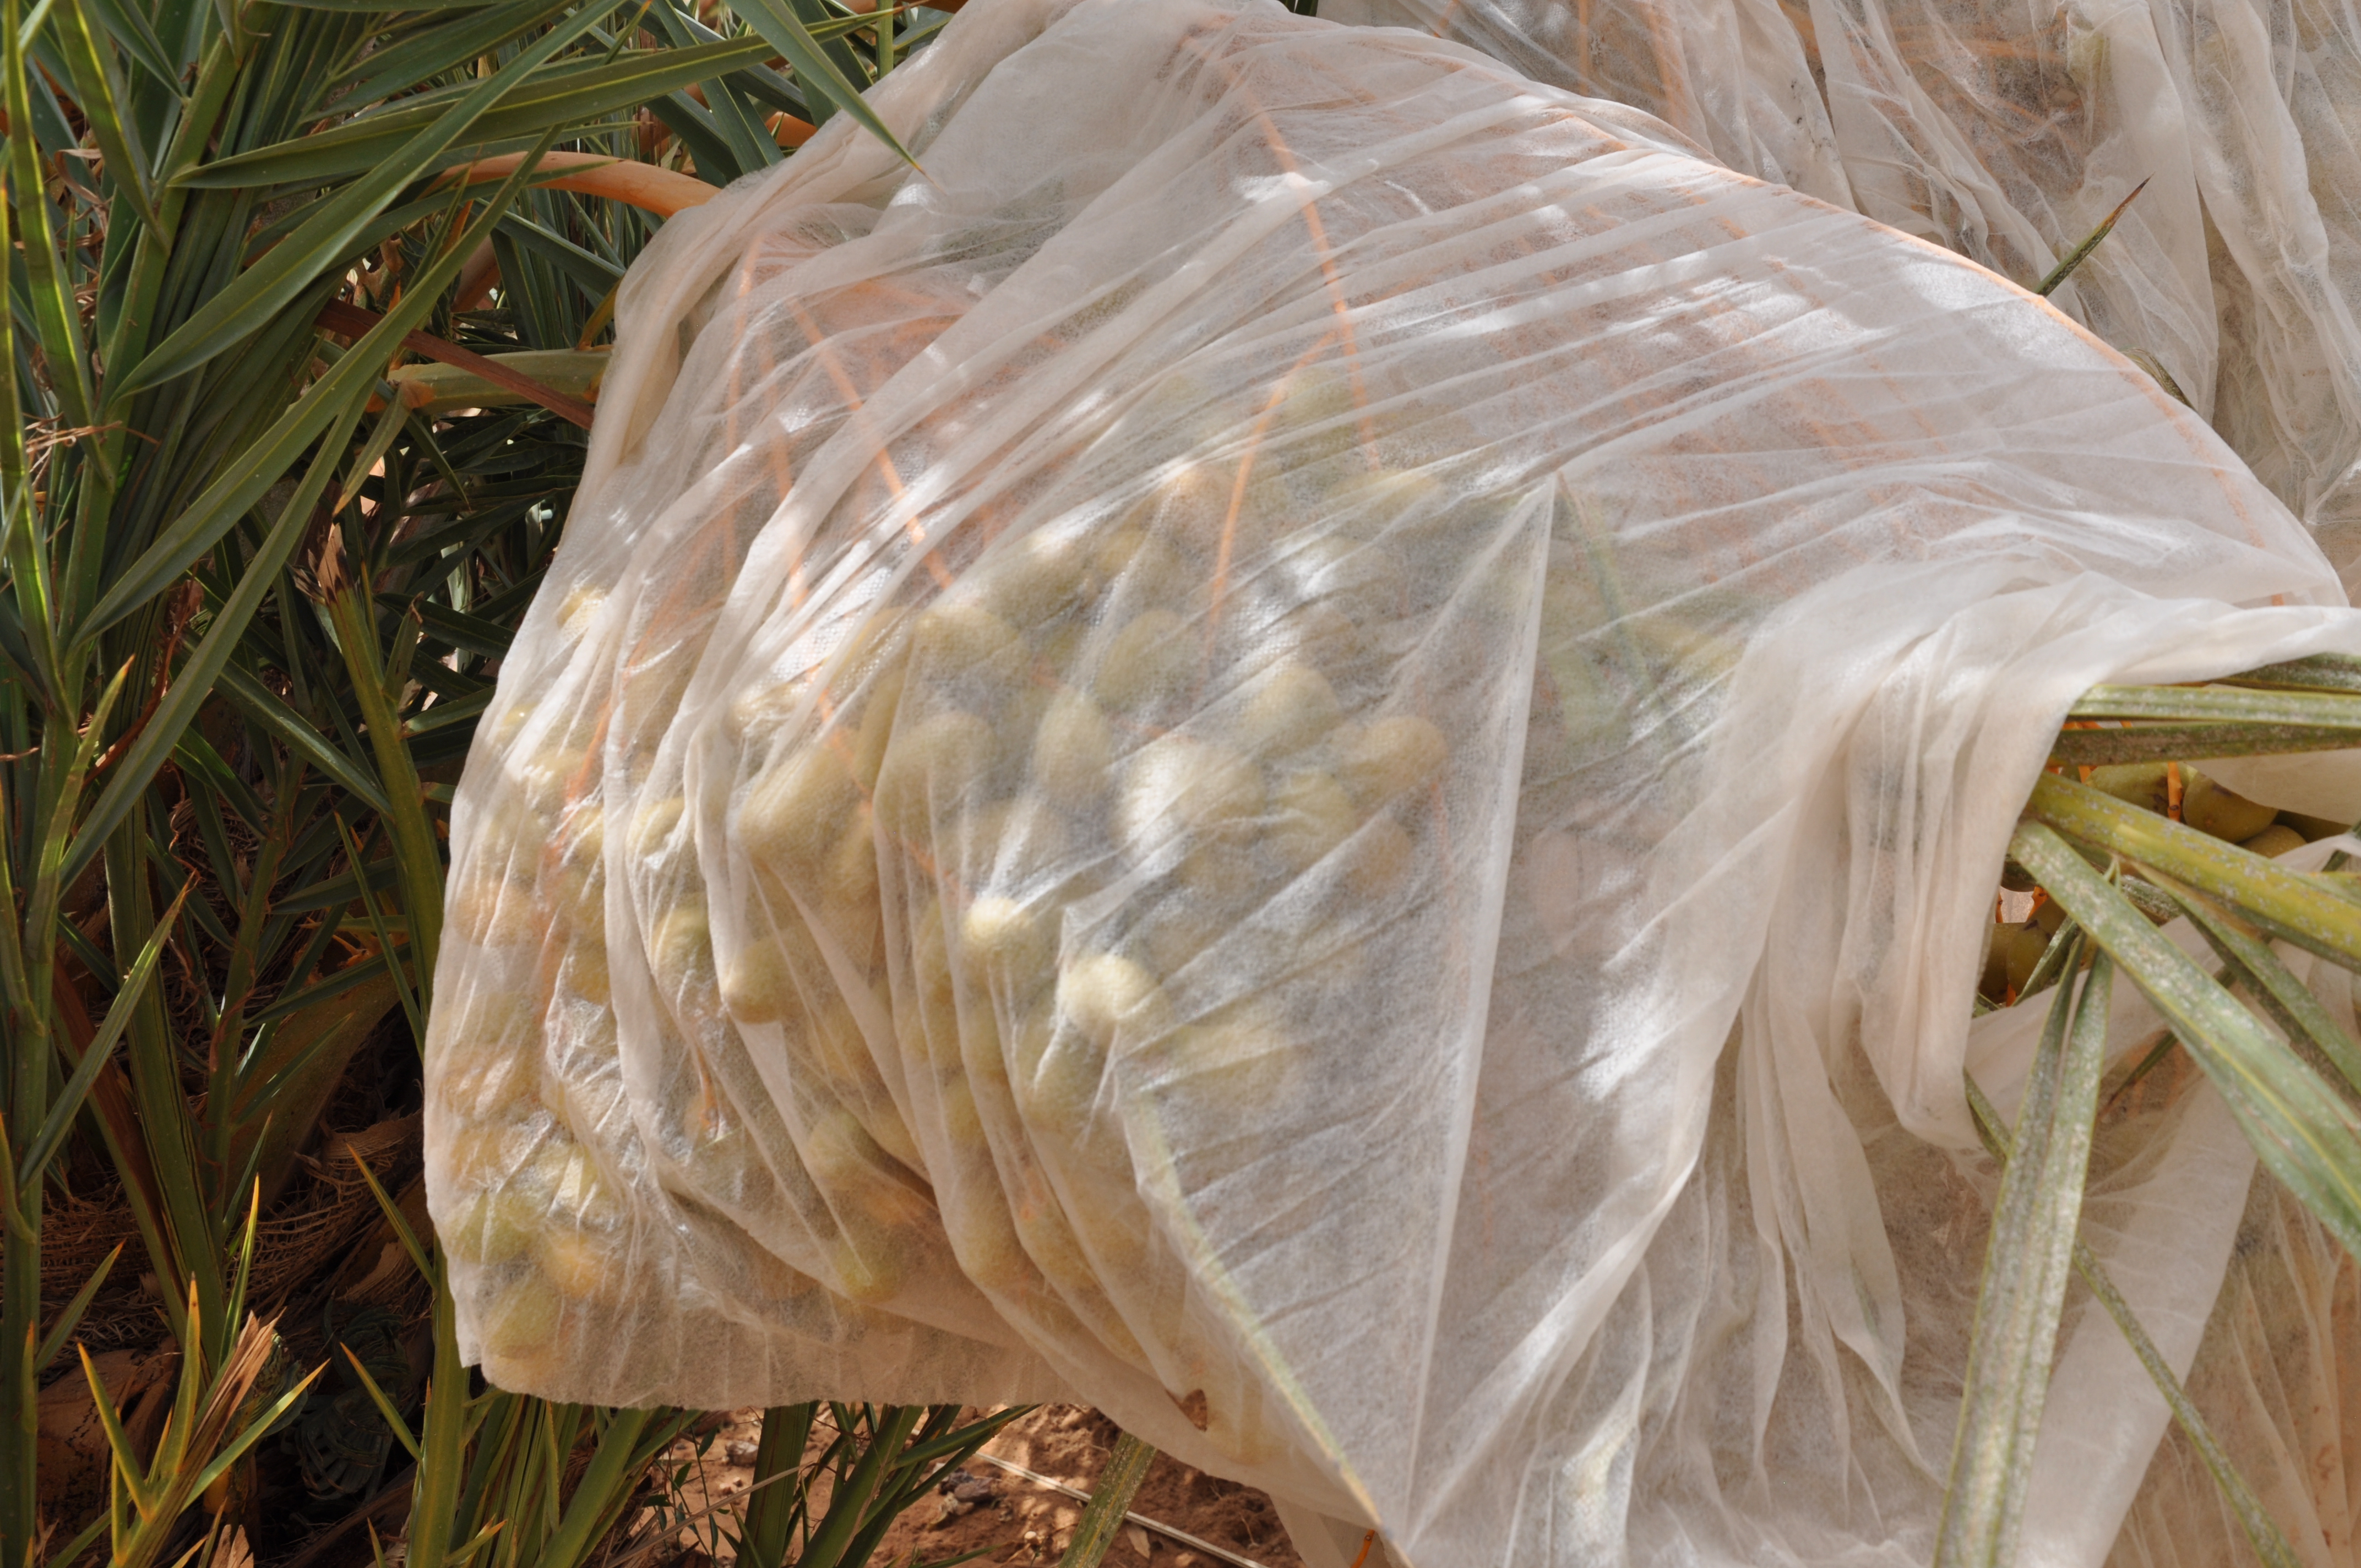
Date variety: Boufagous